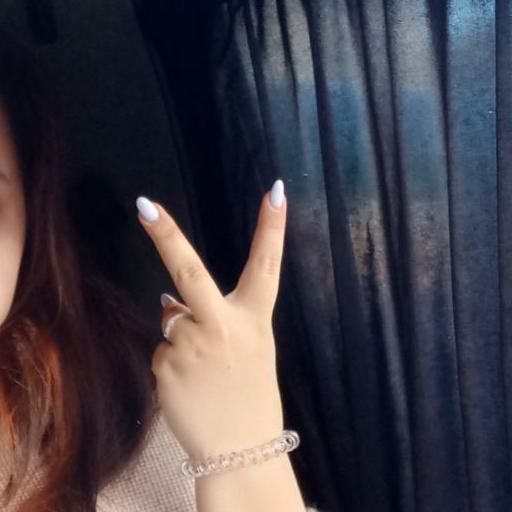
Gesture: peace_inverted